Rattanakosin Kingdom (1782–1932)

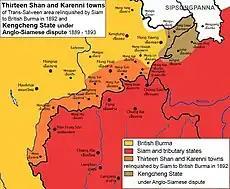
Orange shows the thirteen Shan and Karenni towns of trans-Salween region given up by Siam to British Burma in 1892. Brown shows Kengcheng state under Anglo–Siamese dispute.

Japan–Siam Treaty of 1924 also put Japanese people in Siam under Siamese law under similar conditions to the Americans. King Vajiravudh assigned Phraya Kanlayana Maitri Francis Bowes Sayre, an American Harvard Law professor, to be the Siamese delegate to embark on a European tour in 1924–1926 to conclude new treaties with European nations of behalf of Siam. France agreed to new treaty with Siam in 1925, in which French subjects in nearly all parts of Siam, except for those in Monthon Ubon and Monthon Isan (modern Northeastern Thailand), came under Siamese law. King Prajadhipok decreed, in 1927, that those who committed lèse-majesté were to be classified as enemies of the nation. Compilation of modern Siamese civil code took decades to complete. It was only in 1926 that the first portion of Siamese Civil and Commercial code was issued. Siamese civil code was eventually completed in 1935 in post-revolution rule of "Khana Ratsadon".